Tiquan Underwood

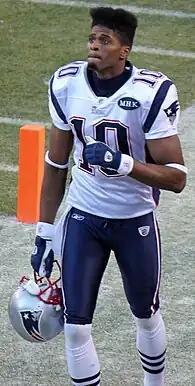
Underwood with the New England Patriots in 2011

Tiquan Underwood (born February 17, 1987) is an American football coach and former wide receiver who currently serves as the assistant wide receivers coach for the Dallas Cowboys of the National Football League (NFL). He played college football at Rutgers and was selected by the Jacksonville Jaguars in the seventh round of the 2009 NFL draft.